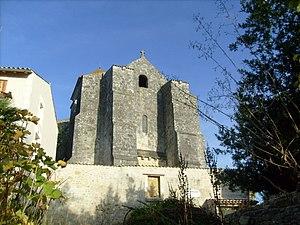
L'église Saint-Sylvain est une église située sur le territoire de la commune de Saint-Sauvant en Saintonge, dans le département français de la Charente-Maritime et la région Nouvelle-Aquitaine.